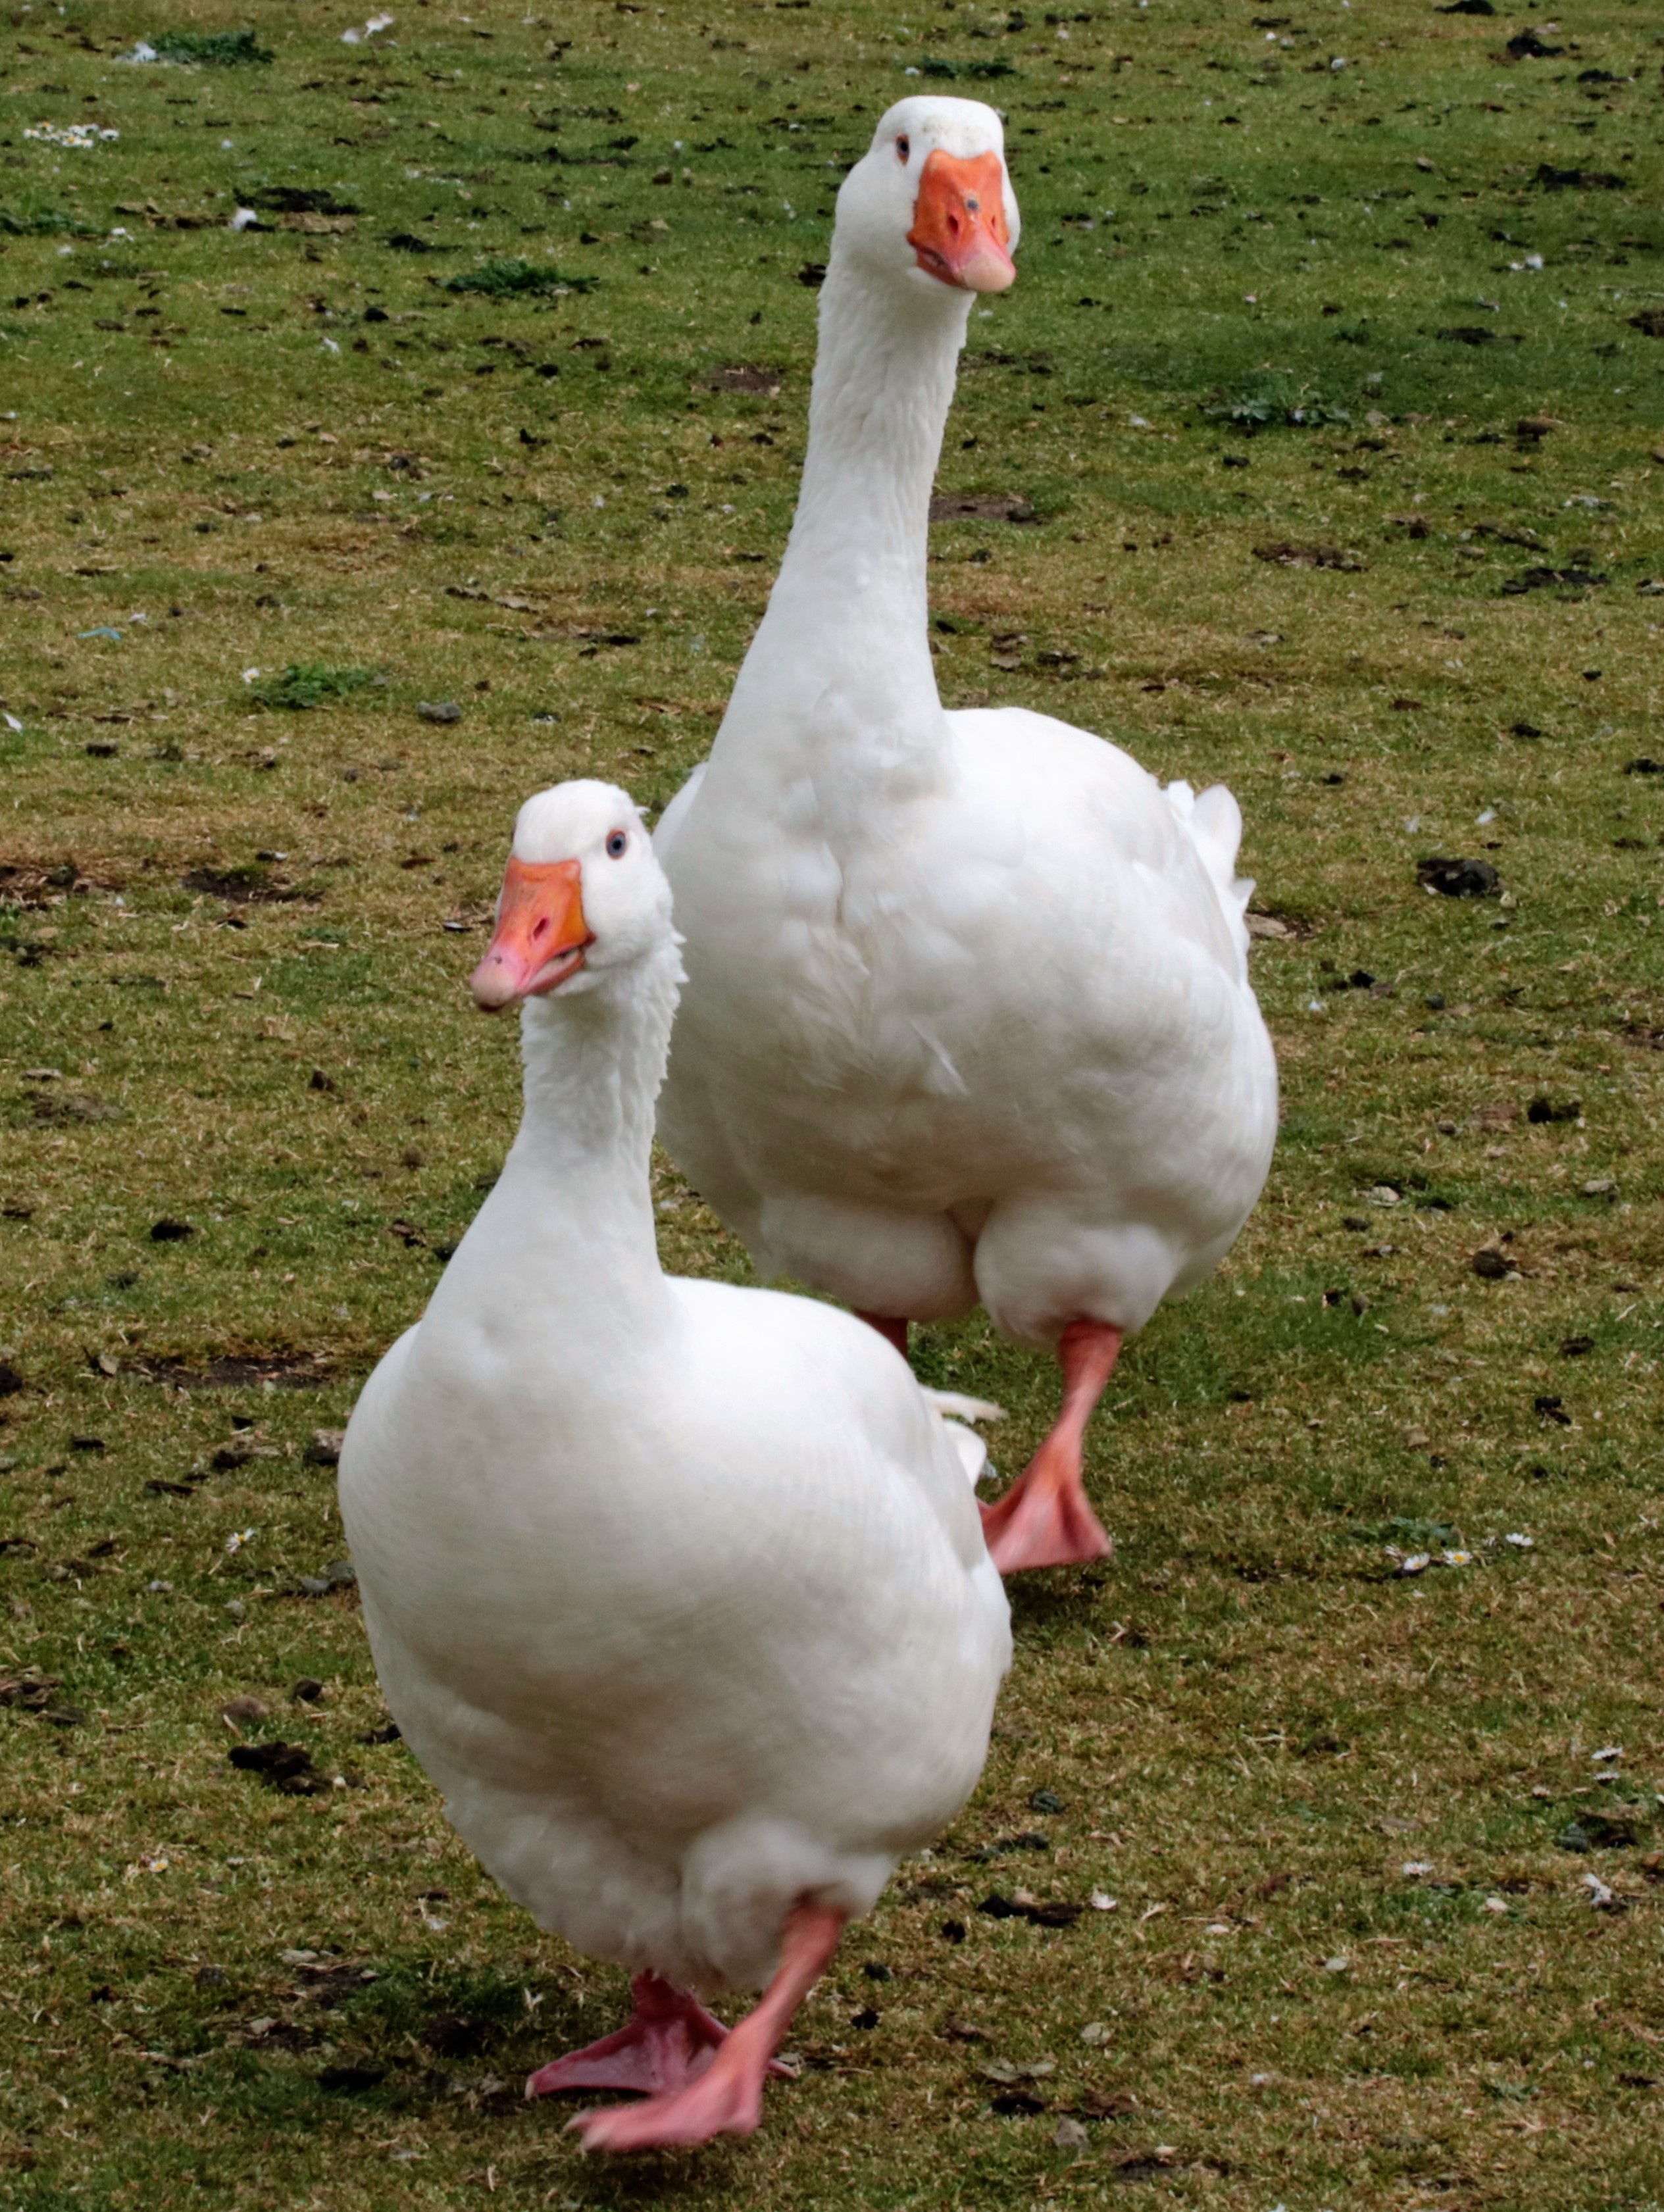
water, nature, bird, lake, pond, wildlife, wild, beak, fowl, fauna, duck, goose, vertebrate, ducks, waterfowl, water bird, mallard, ducks geese and swans